Bwindi Community Hospital

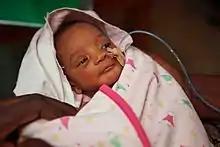
The only Neo-natal unit in the district helps infants survive.

With this in mind the hospital has developed a specialist unit for sick newborn babies and children. The neonatal unit is the only unit for a population of 300,000 people in the whole district of Kanungu. 91.1% of newborn babies admitted to the neonatal unit survive.